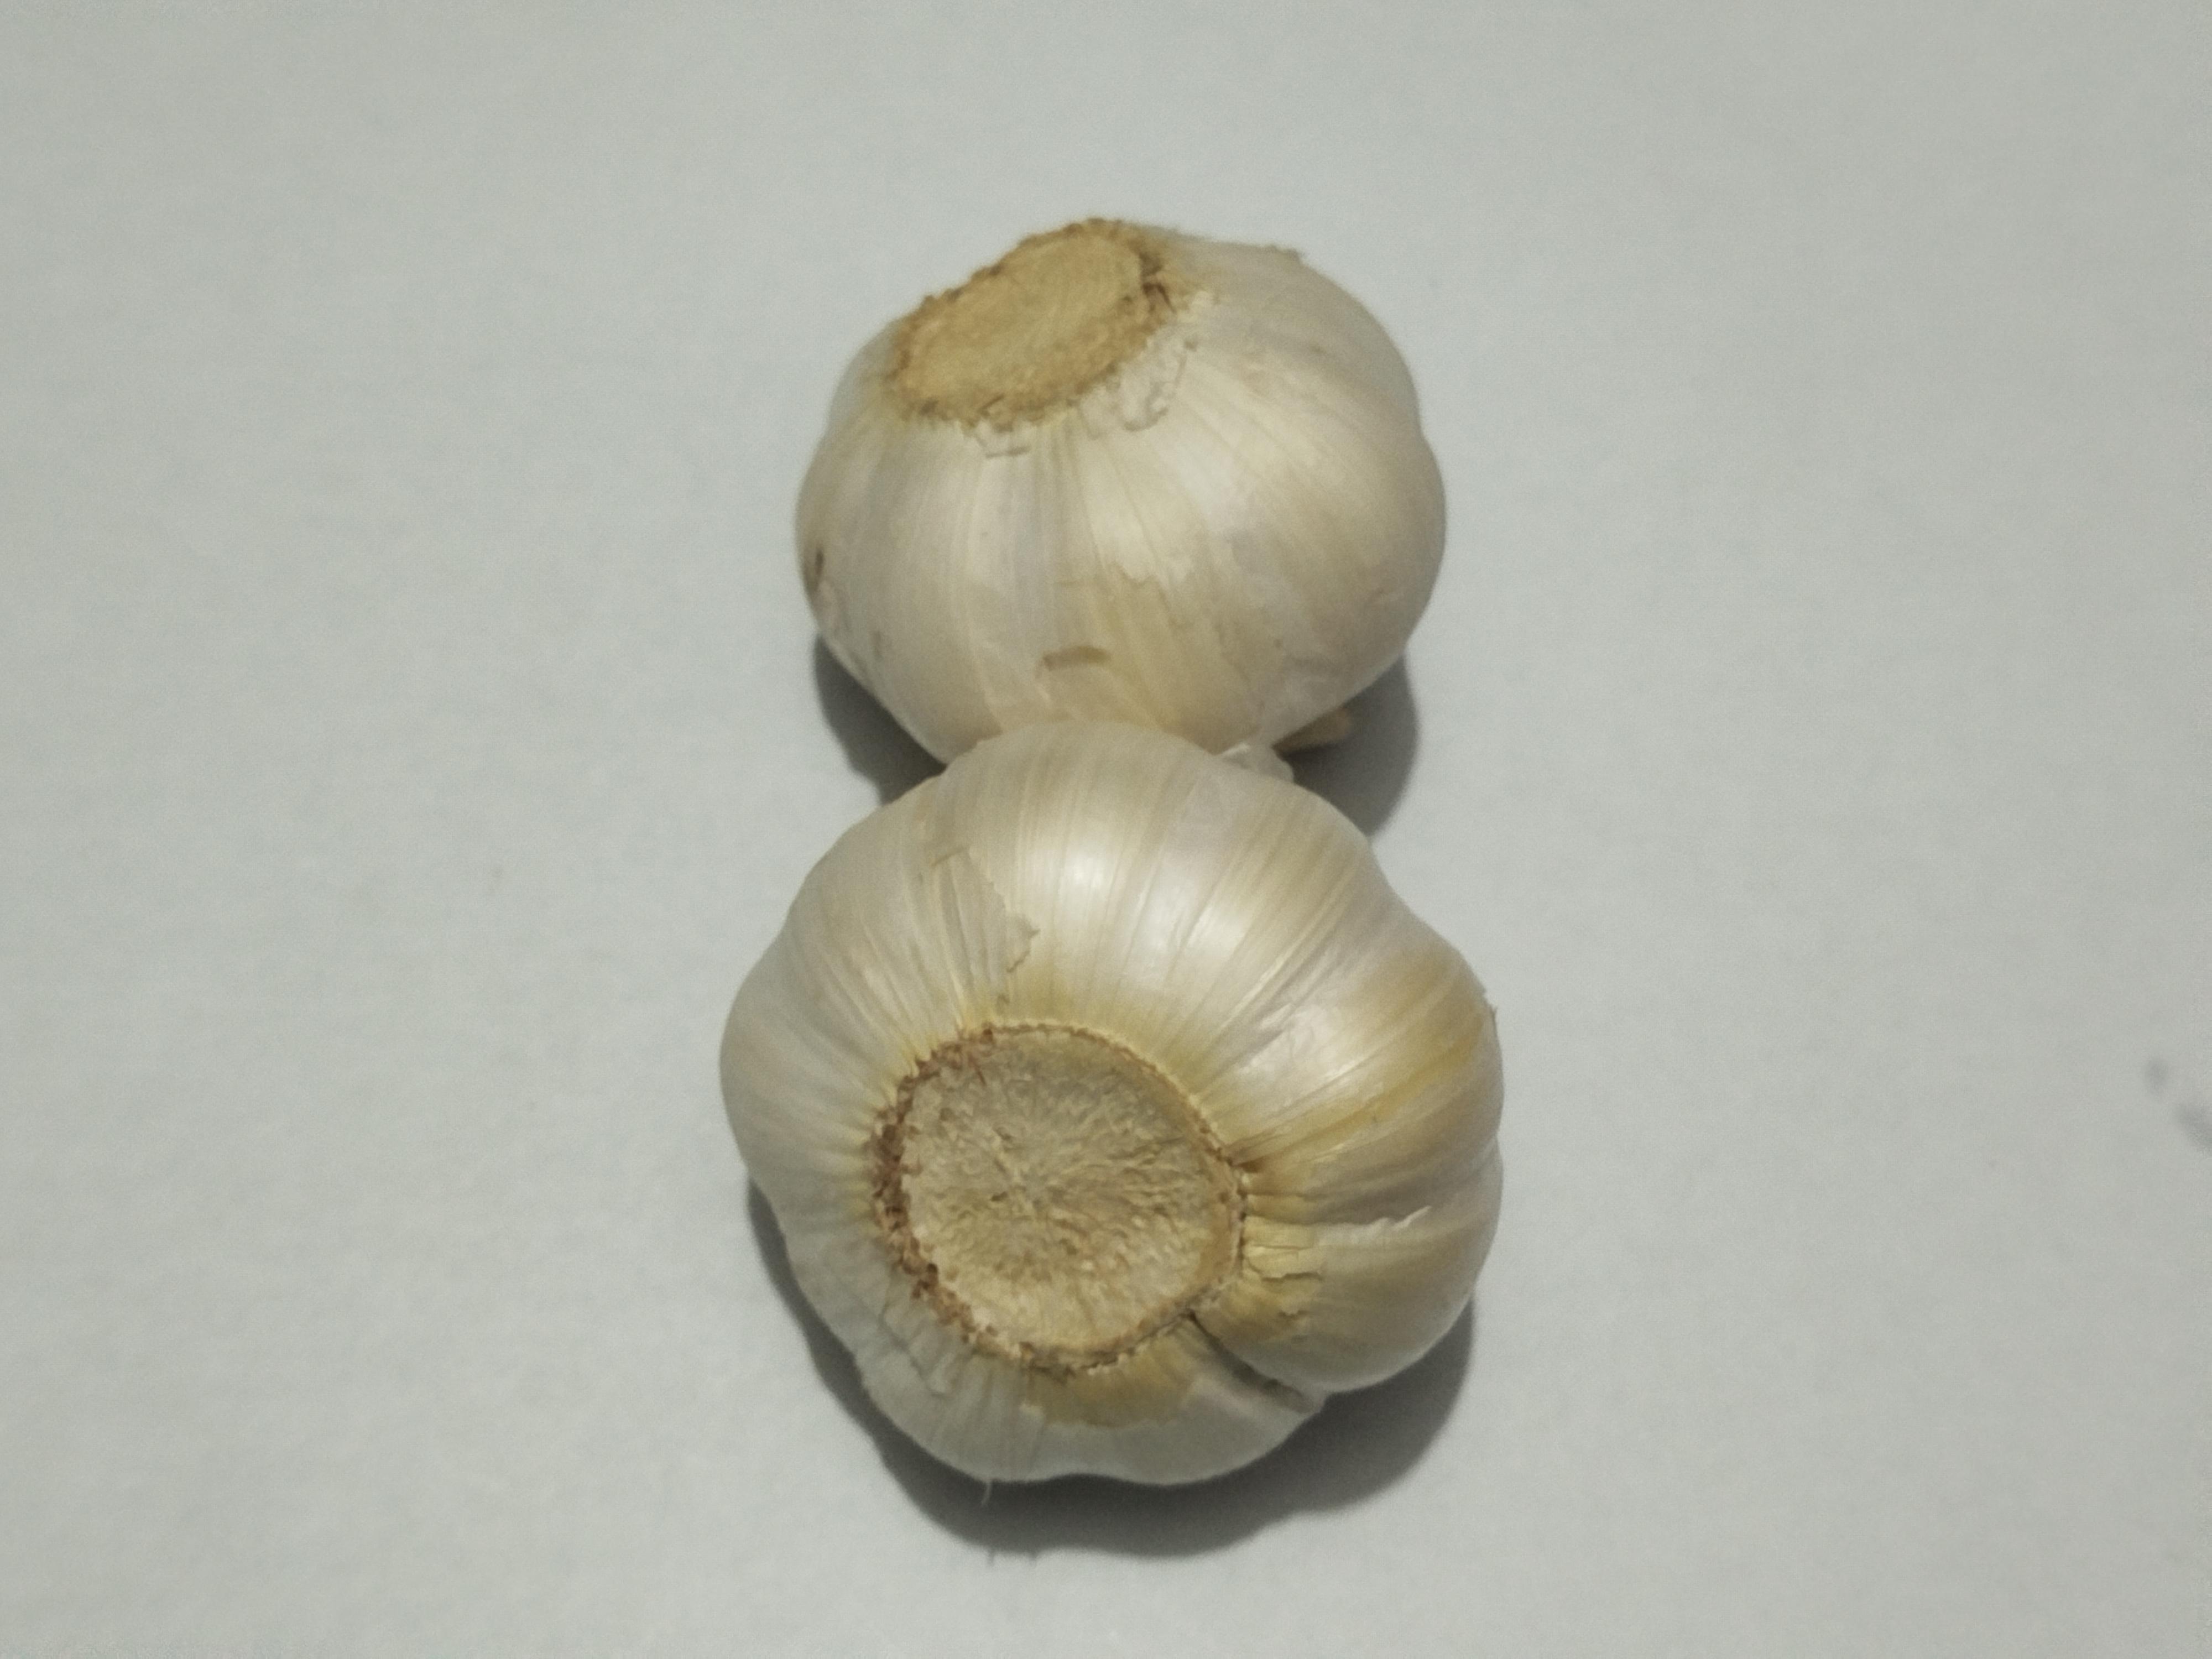
Label: Garlic